Byzantine coinage

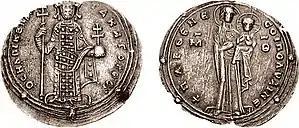
Romanus III "miliaresion".

New bronze coins, multiples of the "nummus" were introduced, such as the 40 "nummi" (also known as the "follis"), 20 "nummi" (also known as the "semifollis"), 10 "nummi" (also known as the "decanummium", and 5 "nummi" coins (also known as the "pentanummium"); other denominations were occasionally produced. The obverse (front) of these coins featured a highly stylized portrait of the emperor while the reverse (back) featured the value of the denomination represented according to the Greek numbering system (M=40, Λ=30, K=20, I=10, E=5). Silver coins were rarely produced.